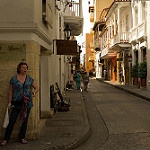
Label: street